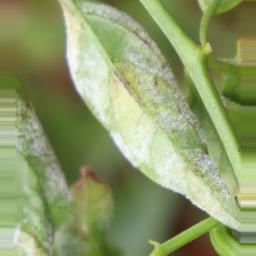
Label: powdery mildew